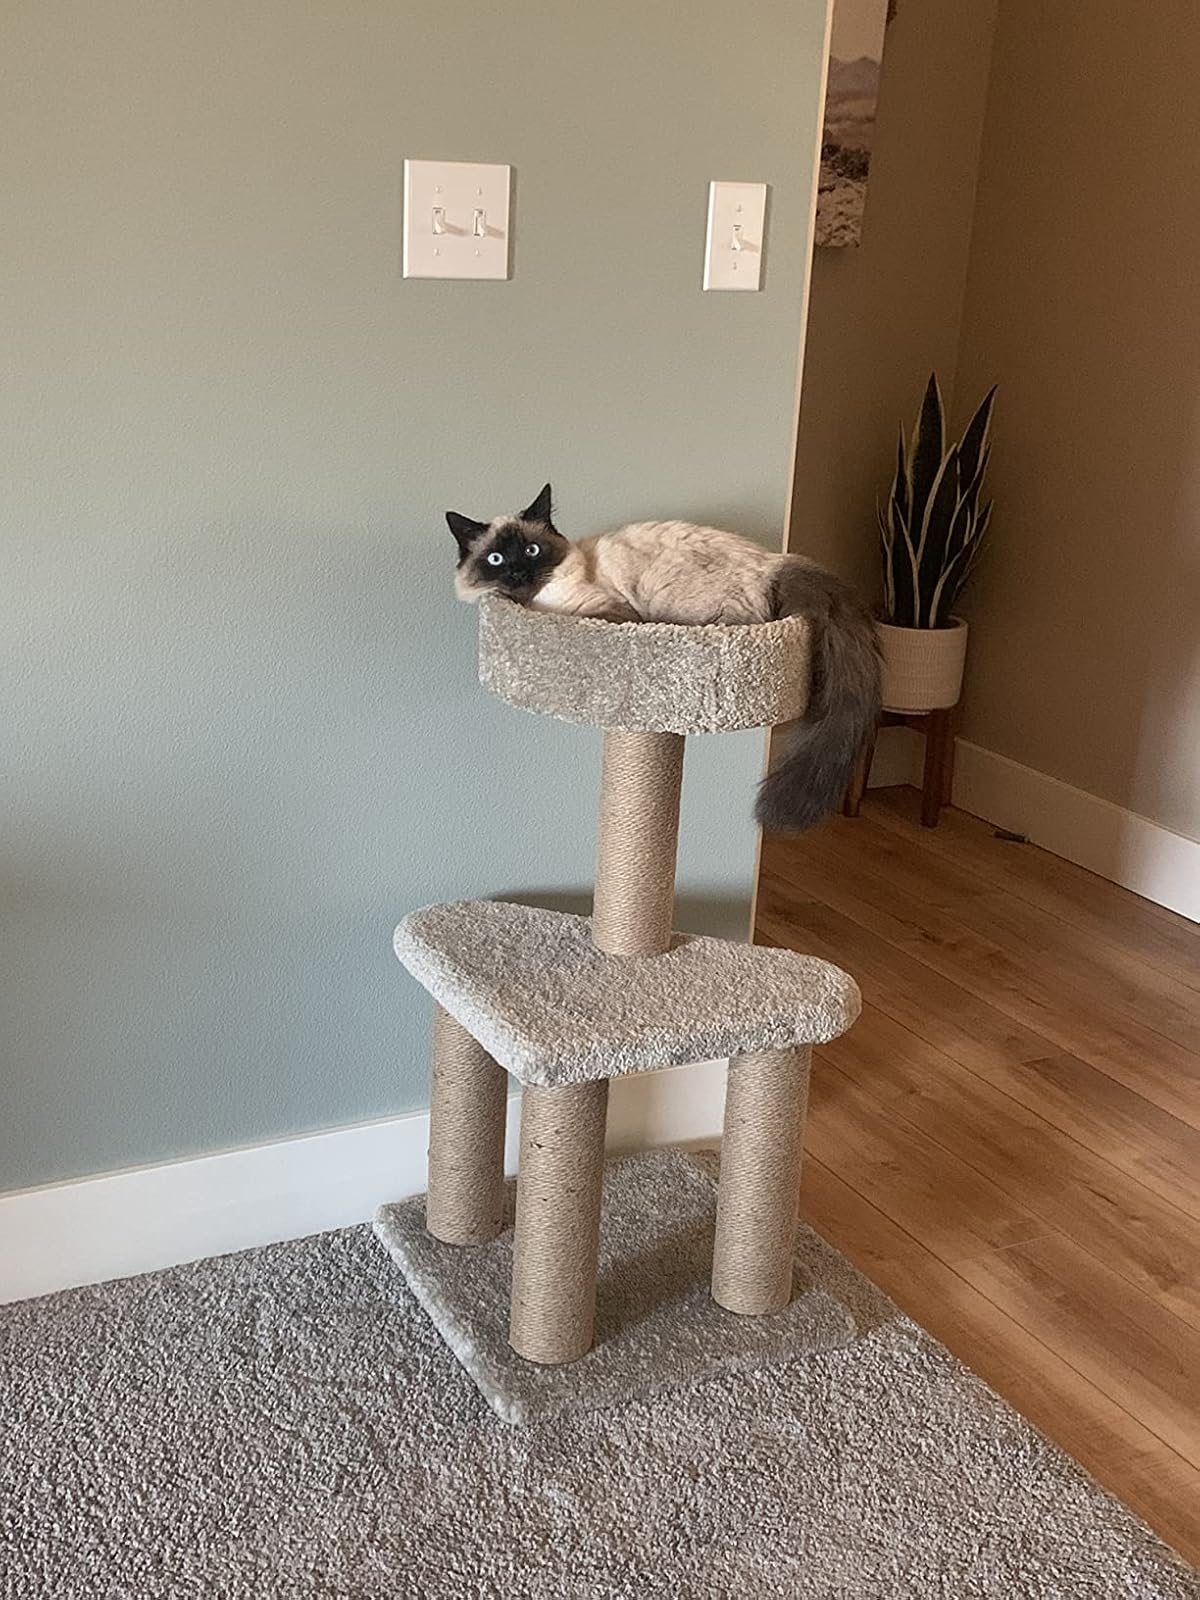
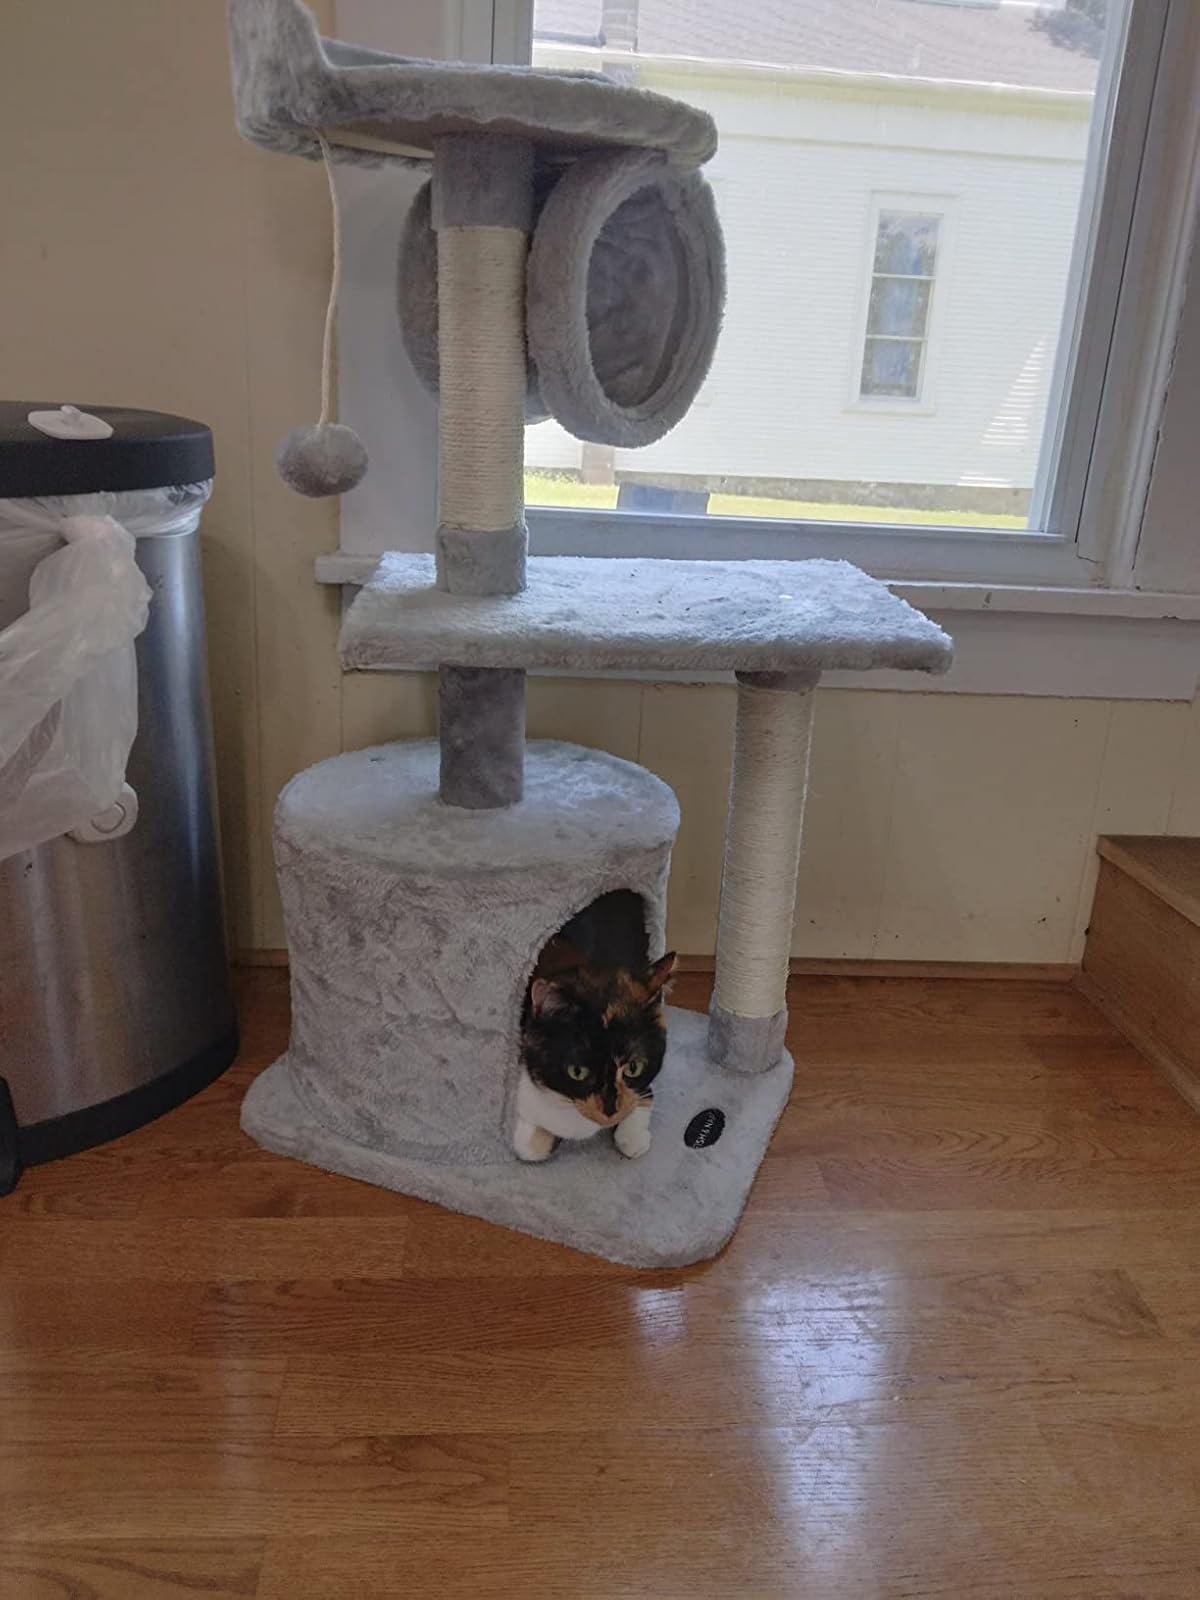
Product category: items_cat tree
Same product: no